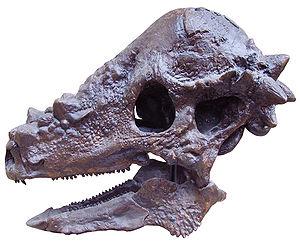
Les Pachycephalosauridae est un clade de dinosaures ornithischiens. Les genres les plus connus sont Pachycephalosaurus, et Stegoceras.
Pachycephalosaurus, en français pachycéphalosaure, est un genre éteint de dinosaures ornithischiens herbivores de la famille des pachycephalosauridés. Il a vécu en Amérique du Nord à la fin du Crétacé supérieur, au cours du Maastrichtien supérieur, soit il y a environ entre 69 et 66 Ma.